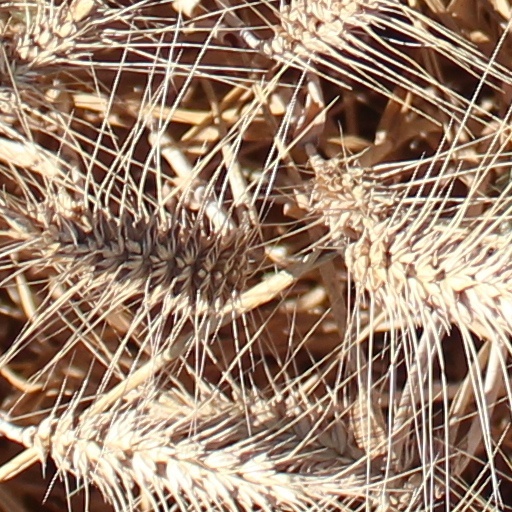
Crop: wheat